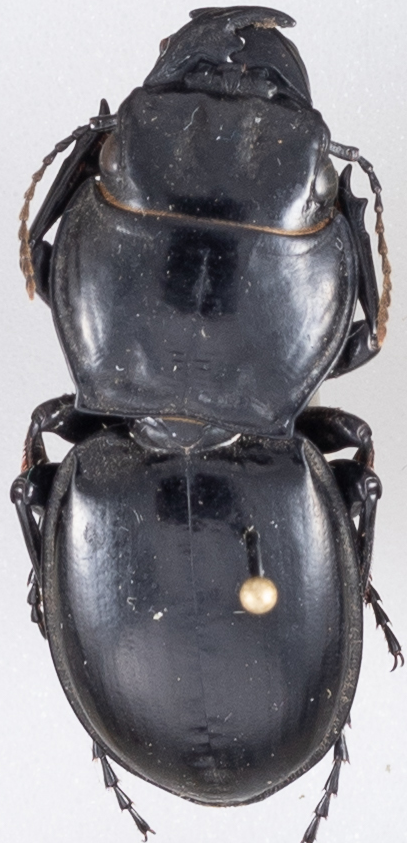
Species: Pasimachus californicus
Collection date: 2022-07-04
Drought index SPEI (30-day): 1.01
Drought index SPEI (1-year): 0.47
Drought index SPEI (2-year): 0.03